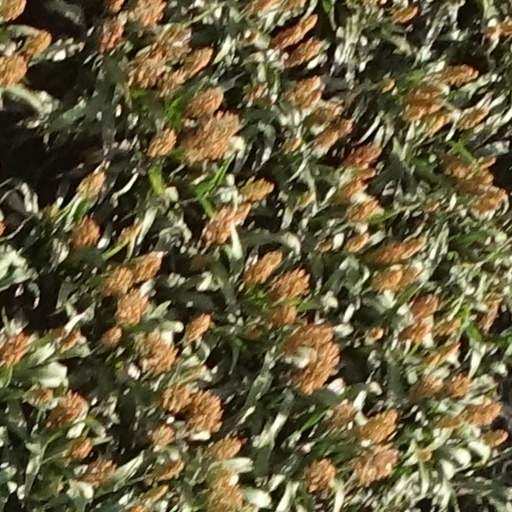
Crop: sorghum